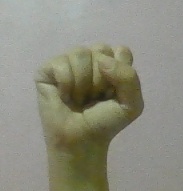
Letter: saad